Fire drill

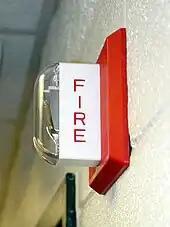
A fire alarm notification appliance widely used in North America

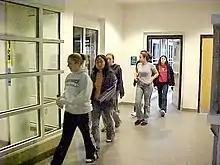
A group of students at James Madison University evacuate their dorm rooms in response to a fire drill

A fire drill is a method of practicing how a building should evacuate in the event of a fire or other emergencies. In most cases, the building's existing fire alarm system is activated and the building is evacuated by means of the nearest available exits, as if an emergency had actually occurred. Fire drill procedures may vary depending on the building type, such as hospitals or high rise buildings, where occupants may be relocated within the building as opposed to evacuating the building. Generally, the evacuation interval is measured to ensure that it is fast enough, and problems with the emergency system or evacuation procedures are identified so that they may be remedied.